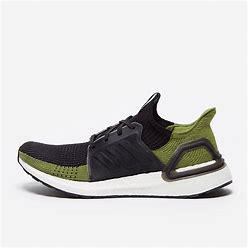
Brand: Adidas
Model: Ultraboost 19